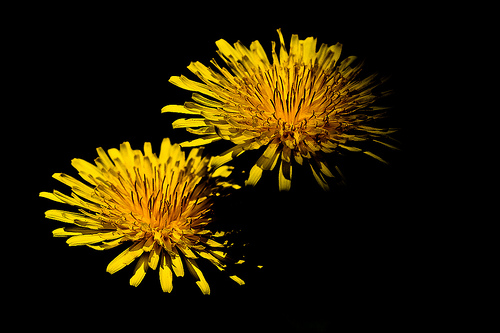
Flower: dandelion